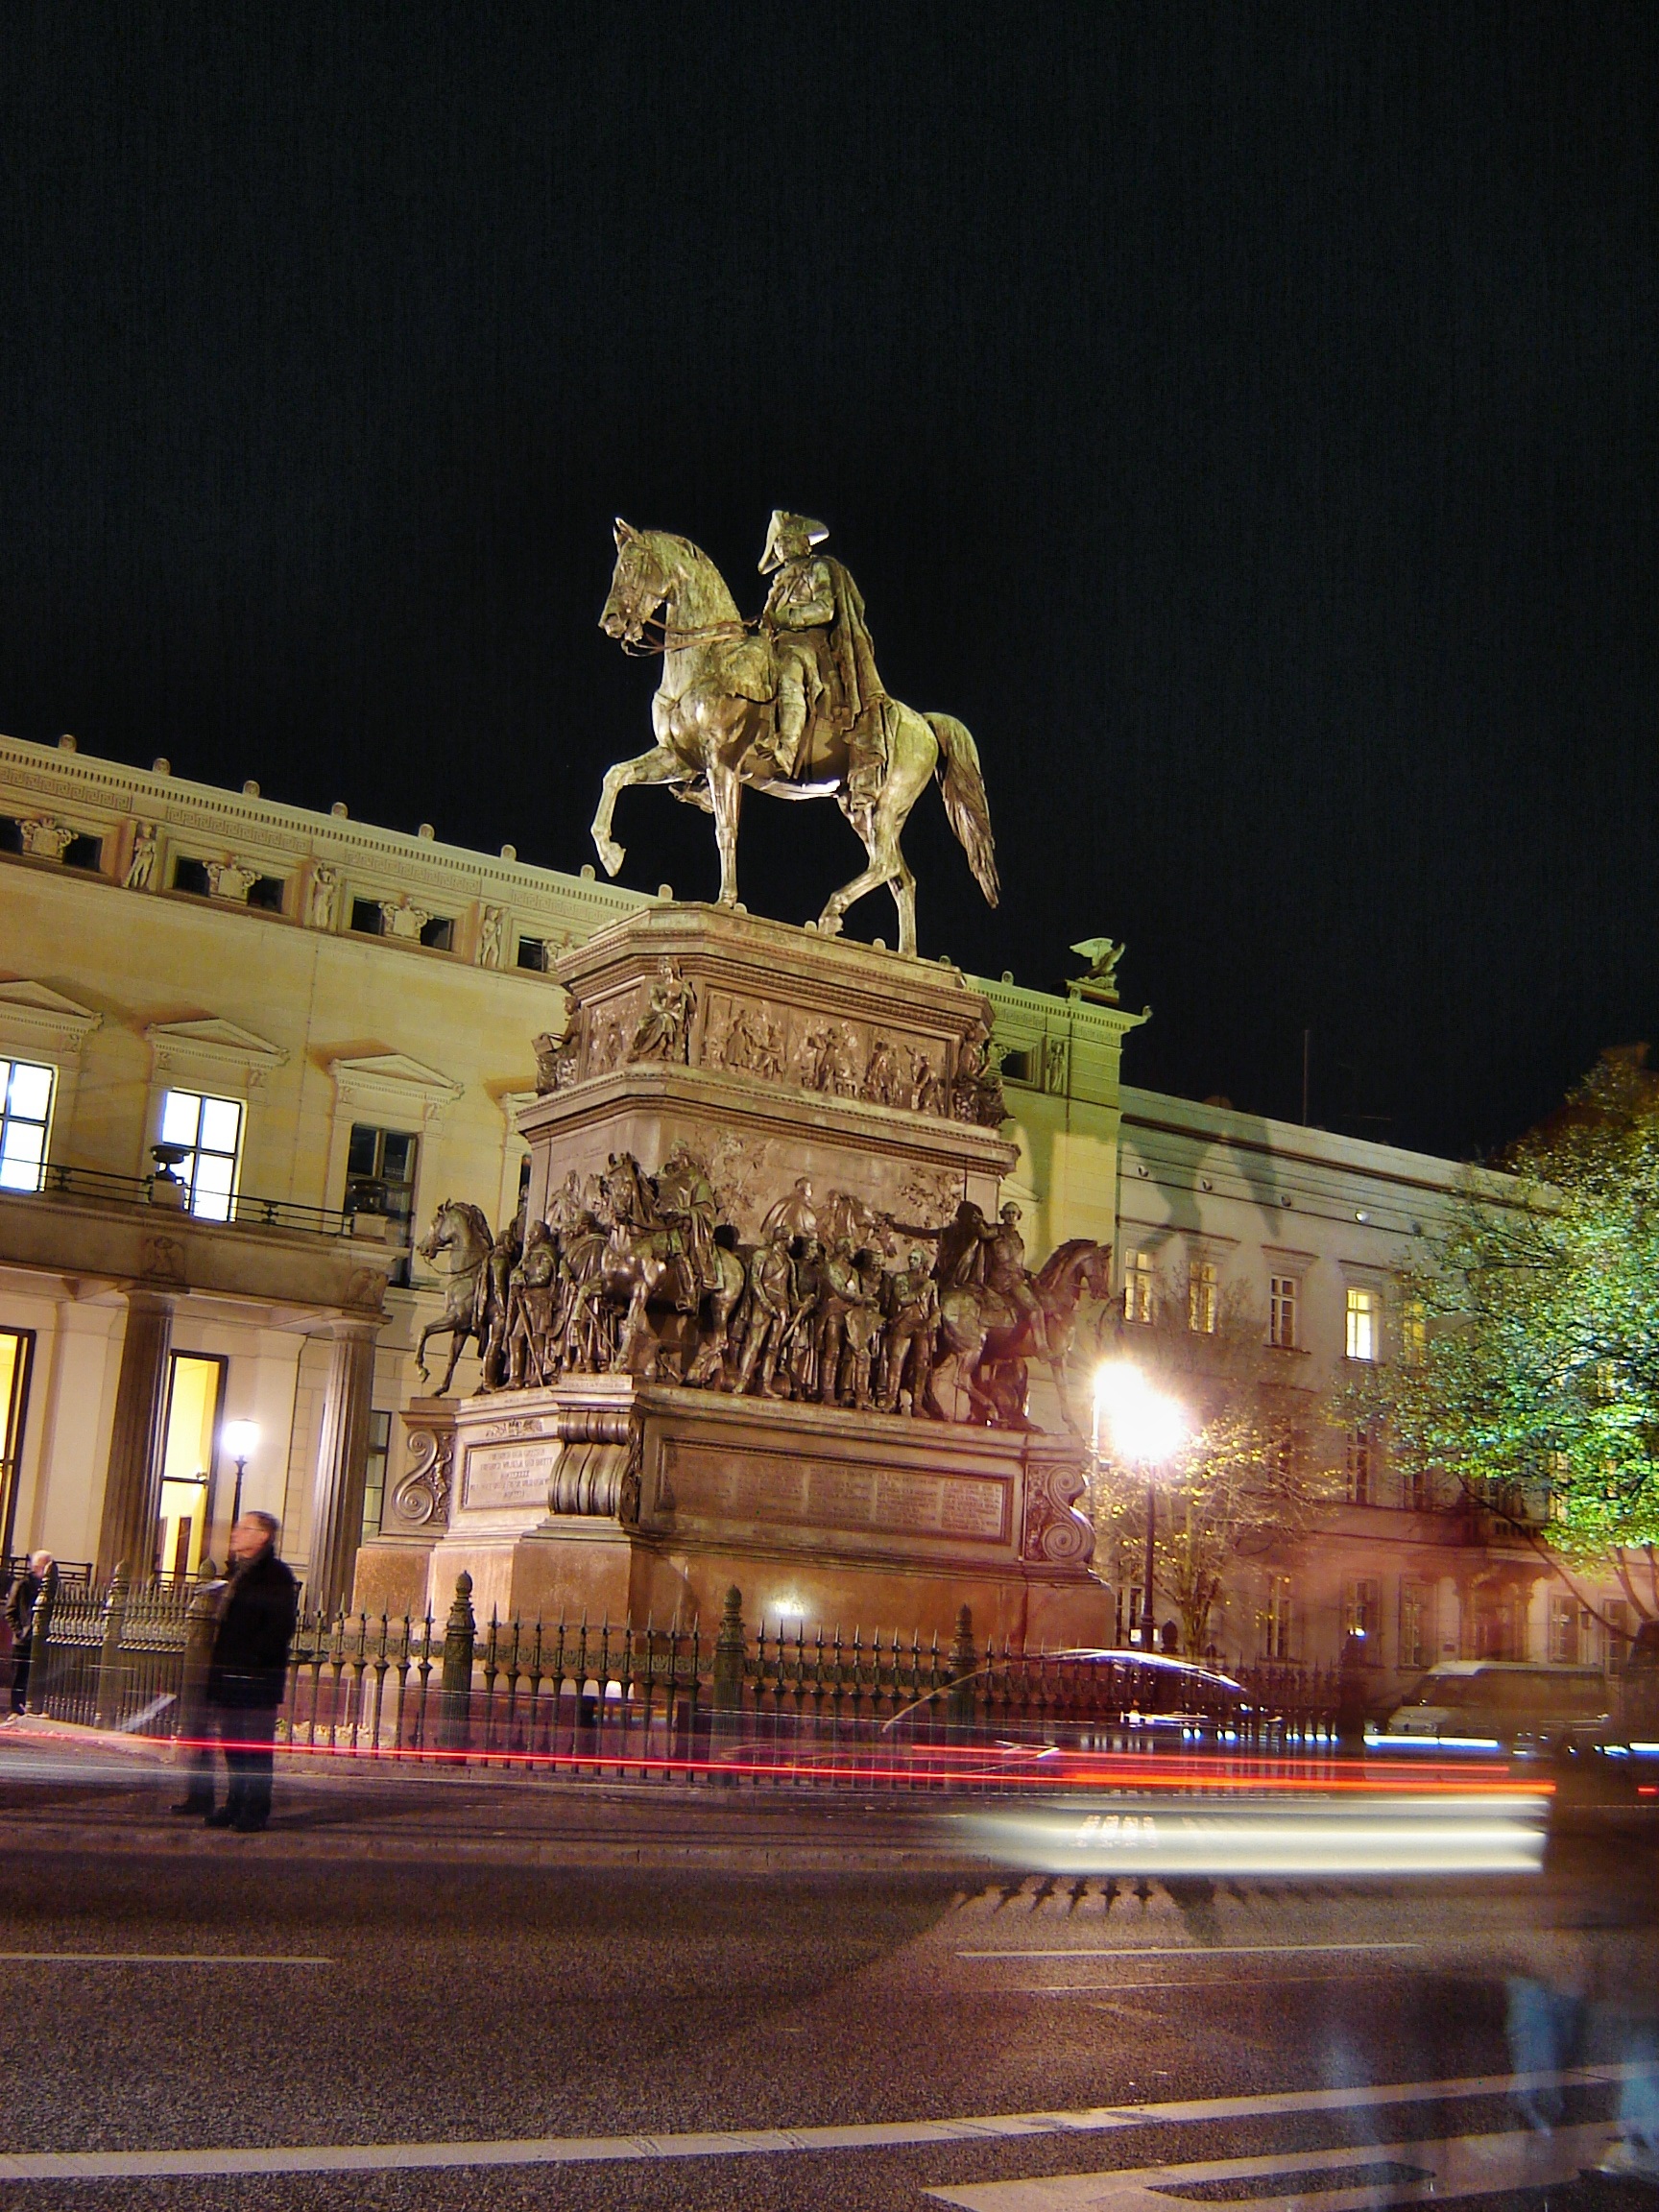
night, monument, statue, evening, plaza, landmark, lighting, berlin, town square, water feature